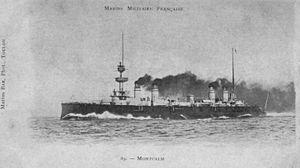
La classe Gueydon est une classe de croiseurs cuirassés de la marine française.
Le Montcalm est un croiseur cuirassé de la marine française de classe Gueydon du développement du type.